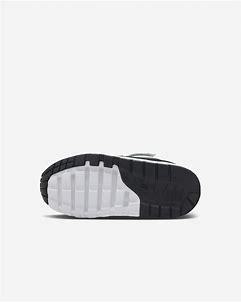
Brand: Nike
Model: Air Max 1 Easyon